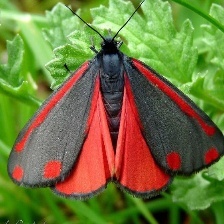
Species: CINNABAR MOTH